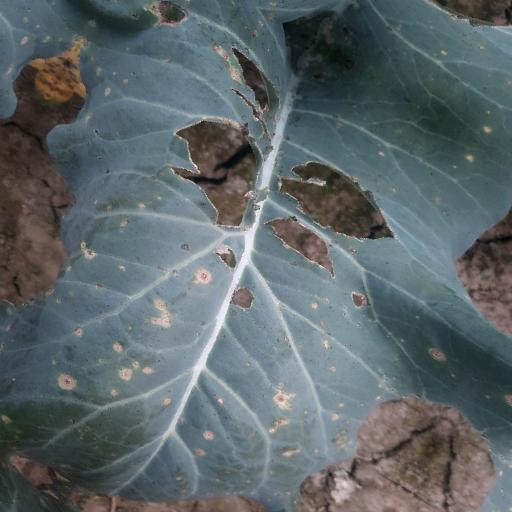
Label: Black Rot